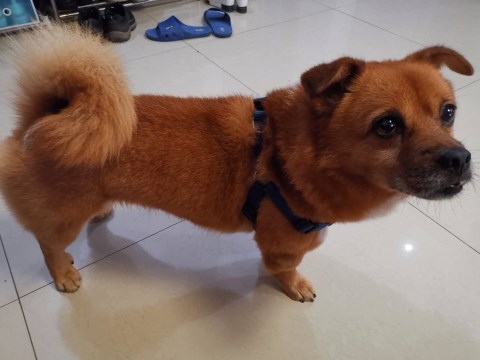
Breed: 806-n000129-papillon